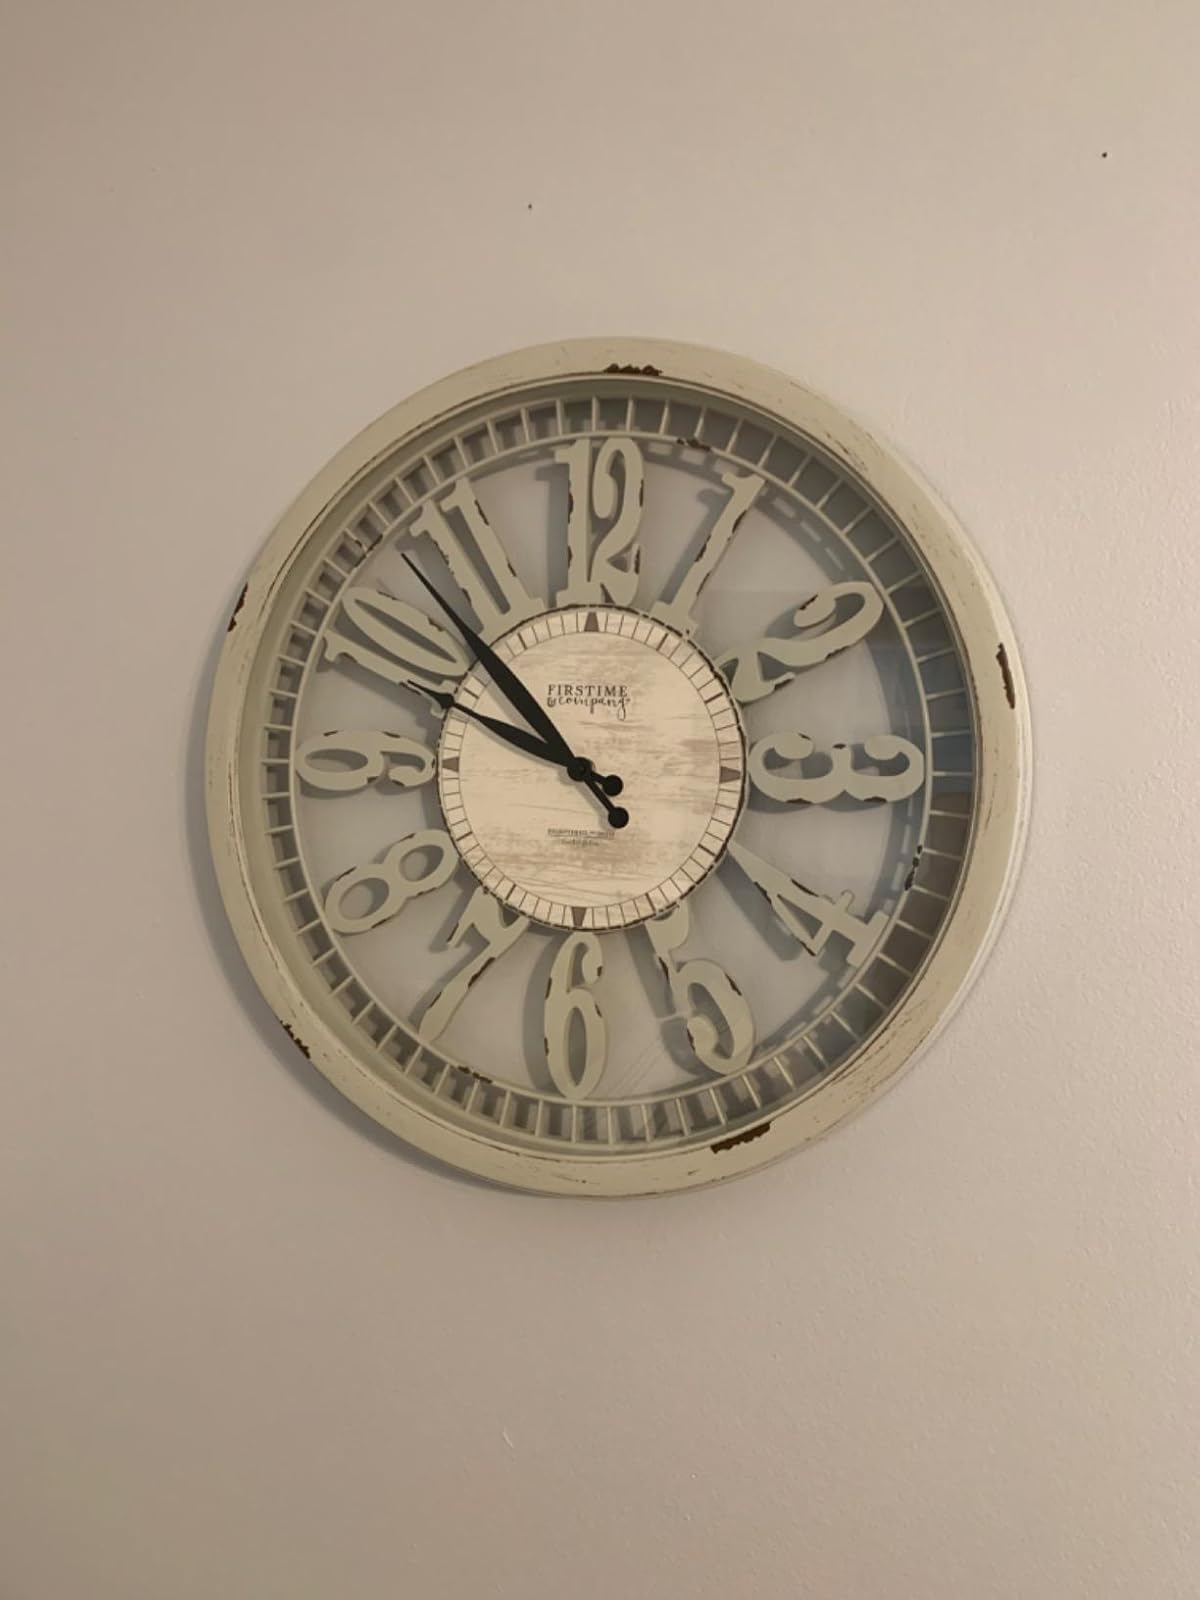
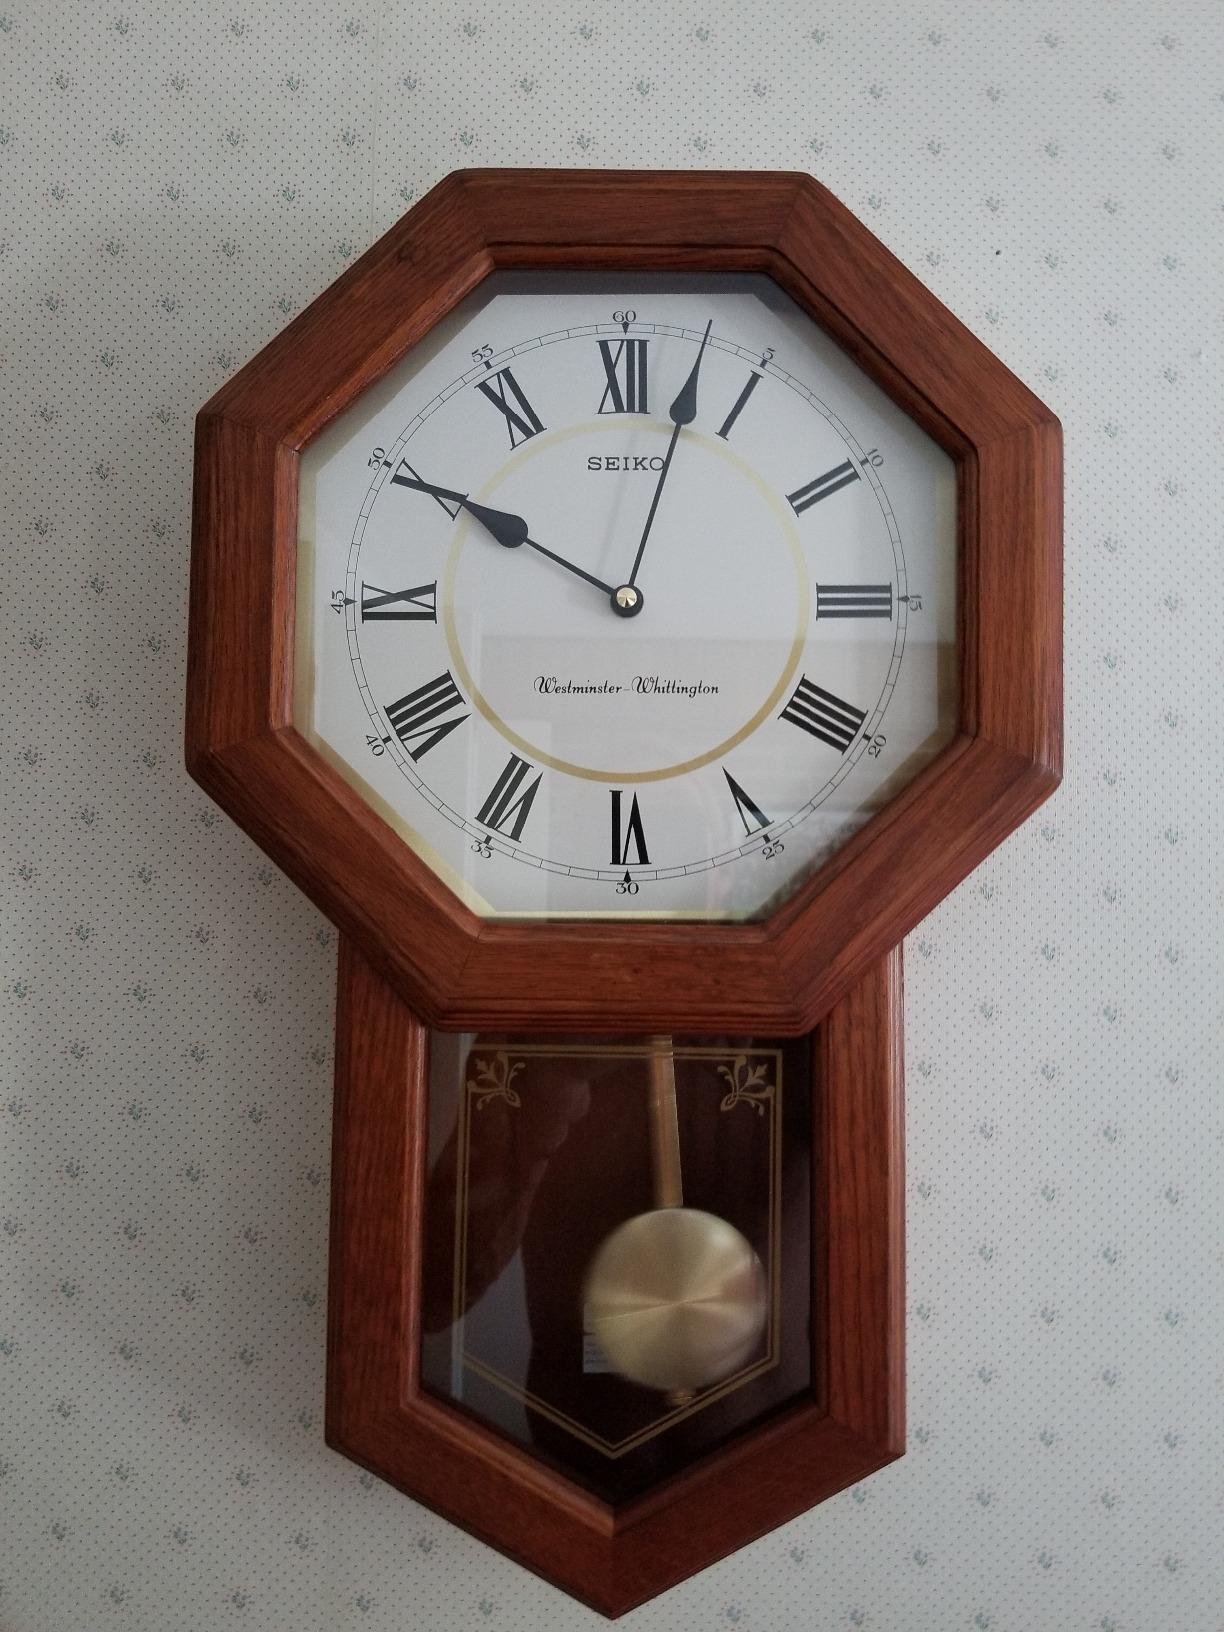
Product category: clock
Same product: no